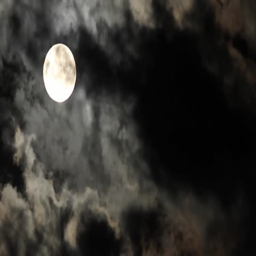
dark clouds wander erratically in front of a full moon and round